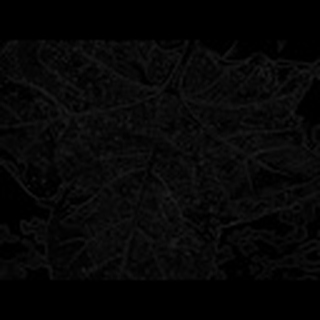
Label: cotton_aphids